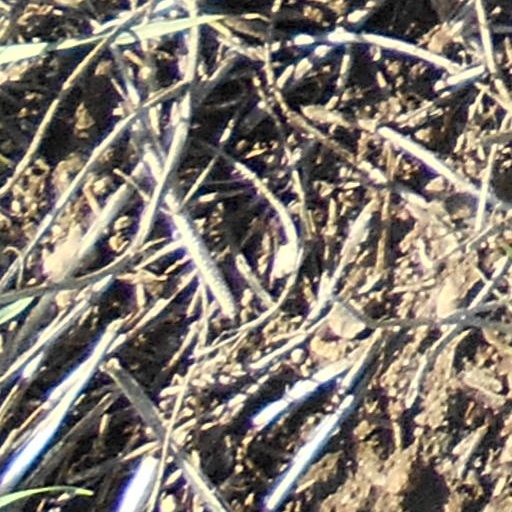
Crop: wheat